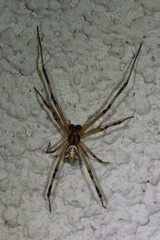
Species: Lactrodectus_hesperus